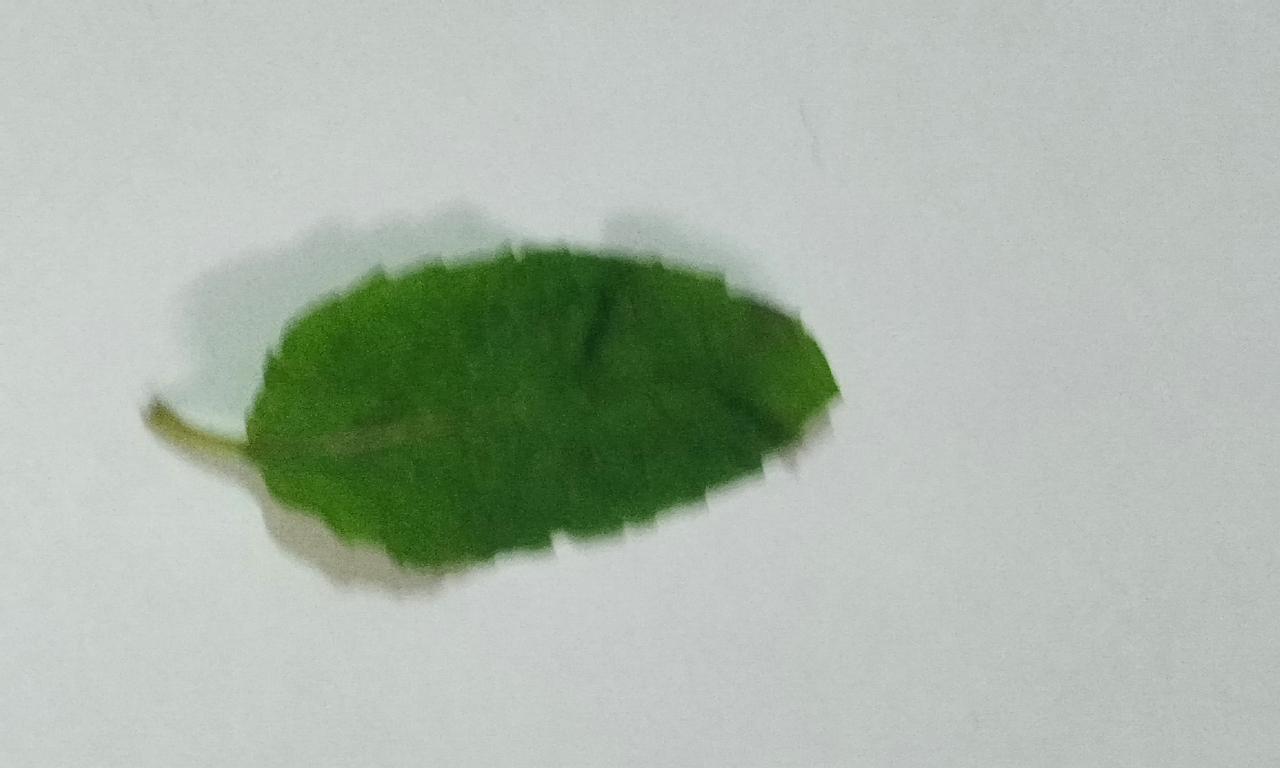
Label: Fresh